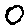
Label: 0